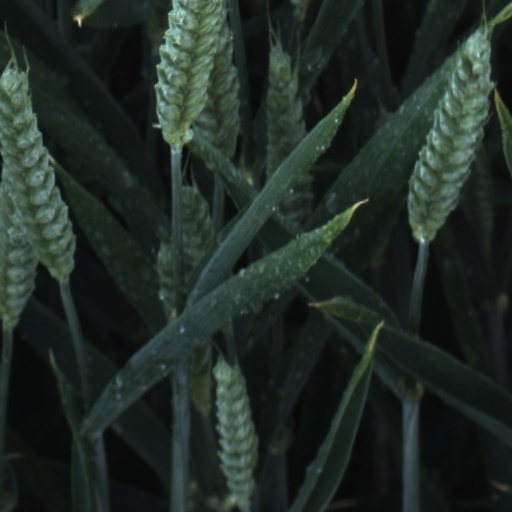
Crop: wheat